C. D. Bliss

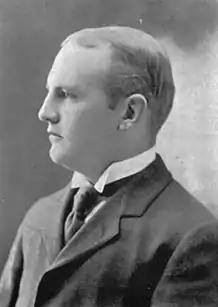
Bliss pictured in "The Savitar 1896", Missouri yearbook

Clifford Douglas "Pop" Bliss (July 16, 1870 – March 26, 1948) was an American college football player and coach. He served as the head football coach at Stanford University, Haverford College, and the University of Missouri, compiling a career coaching record of 15–6–1. Bliss played football at Yale University as a halfback alongside his brother, Laurie Bliss, who went on to coach at the United States Military Academy and Lehigh University.